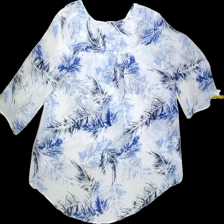
View: back
Type: Blouse
Category: Ladies
Brand: Not Applicable
Colors: Multicolor, Blue, White, Black
Material: 100%polyester
Pattern: Floral print
Cut: Regular, V-collar
Size: L
Season: All
Trend: No trend
Stains: No
Price range: 50-100
Recommended usage: Reuse